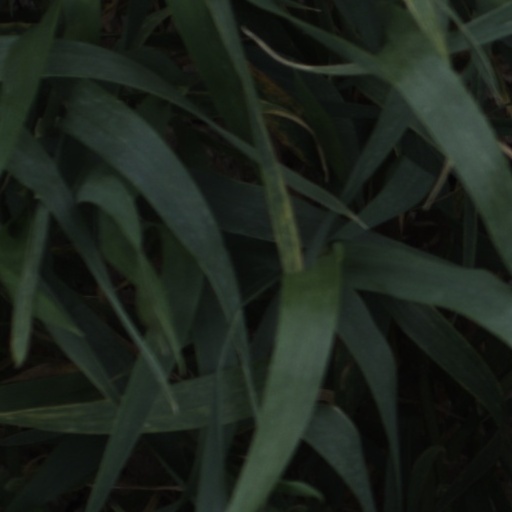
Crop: wheat